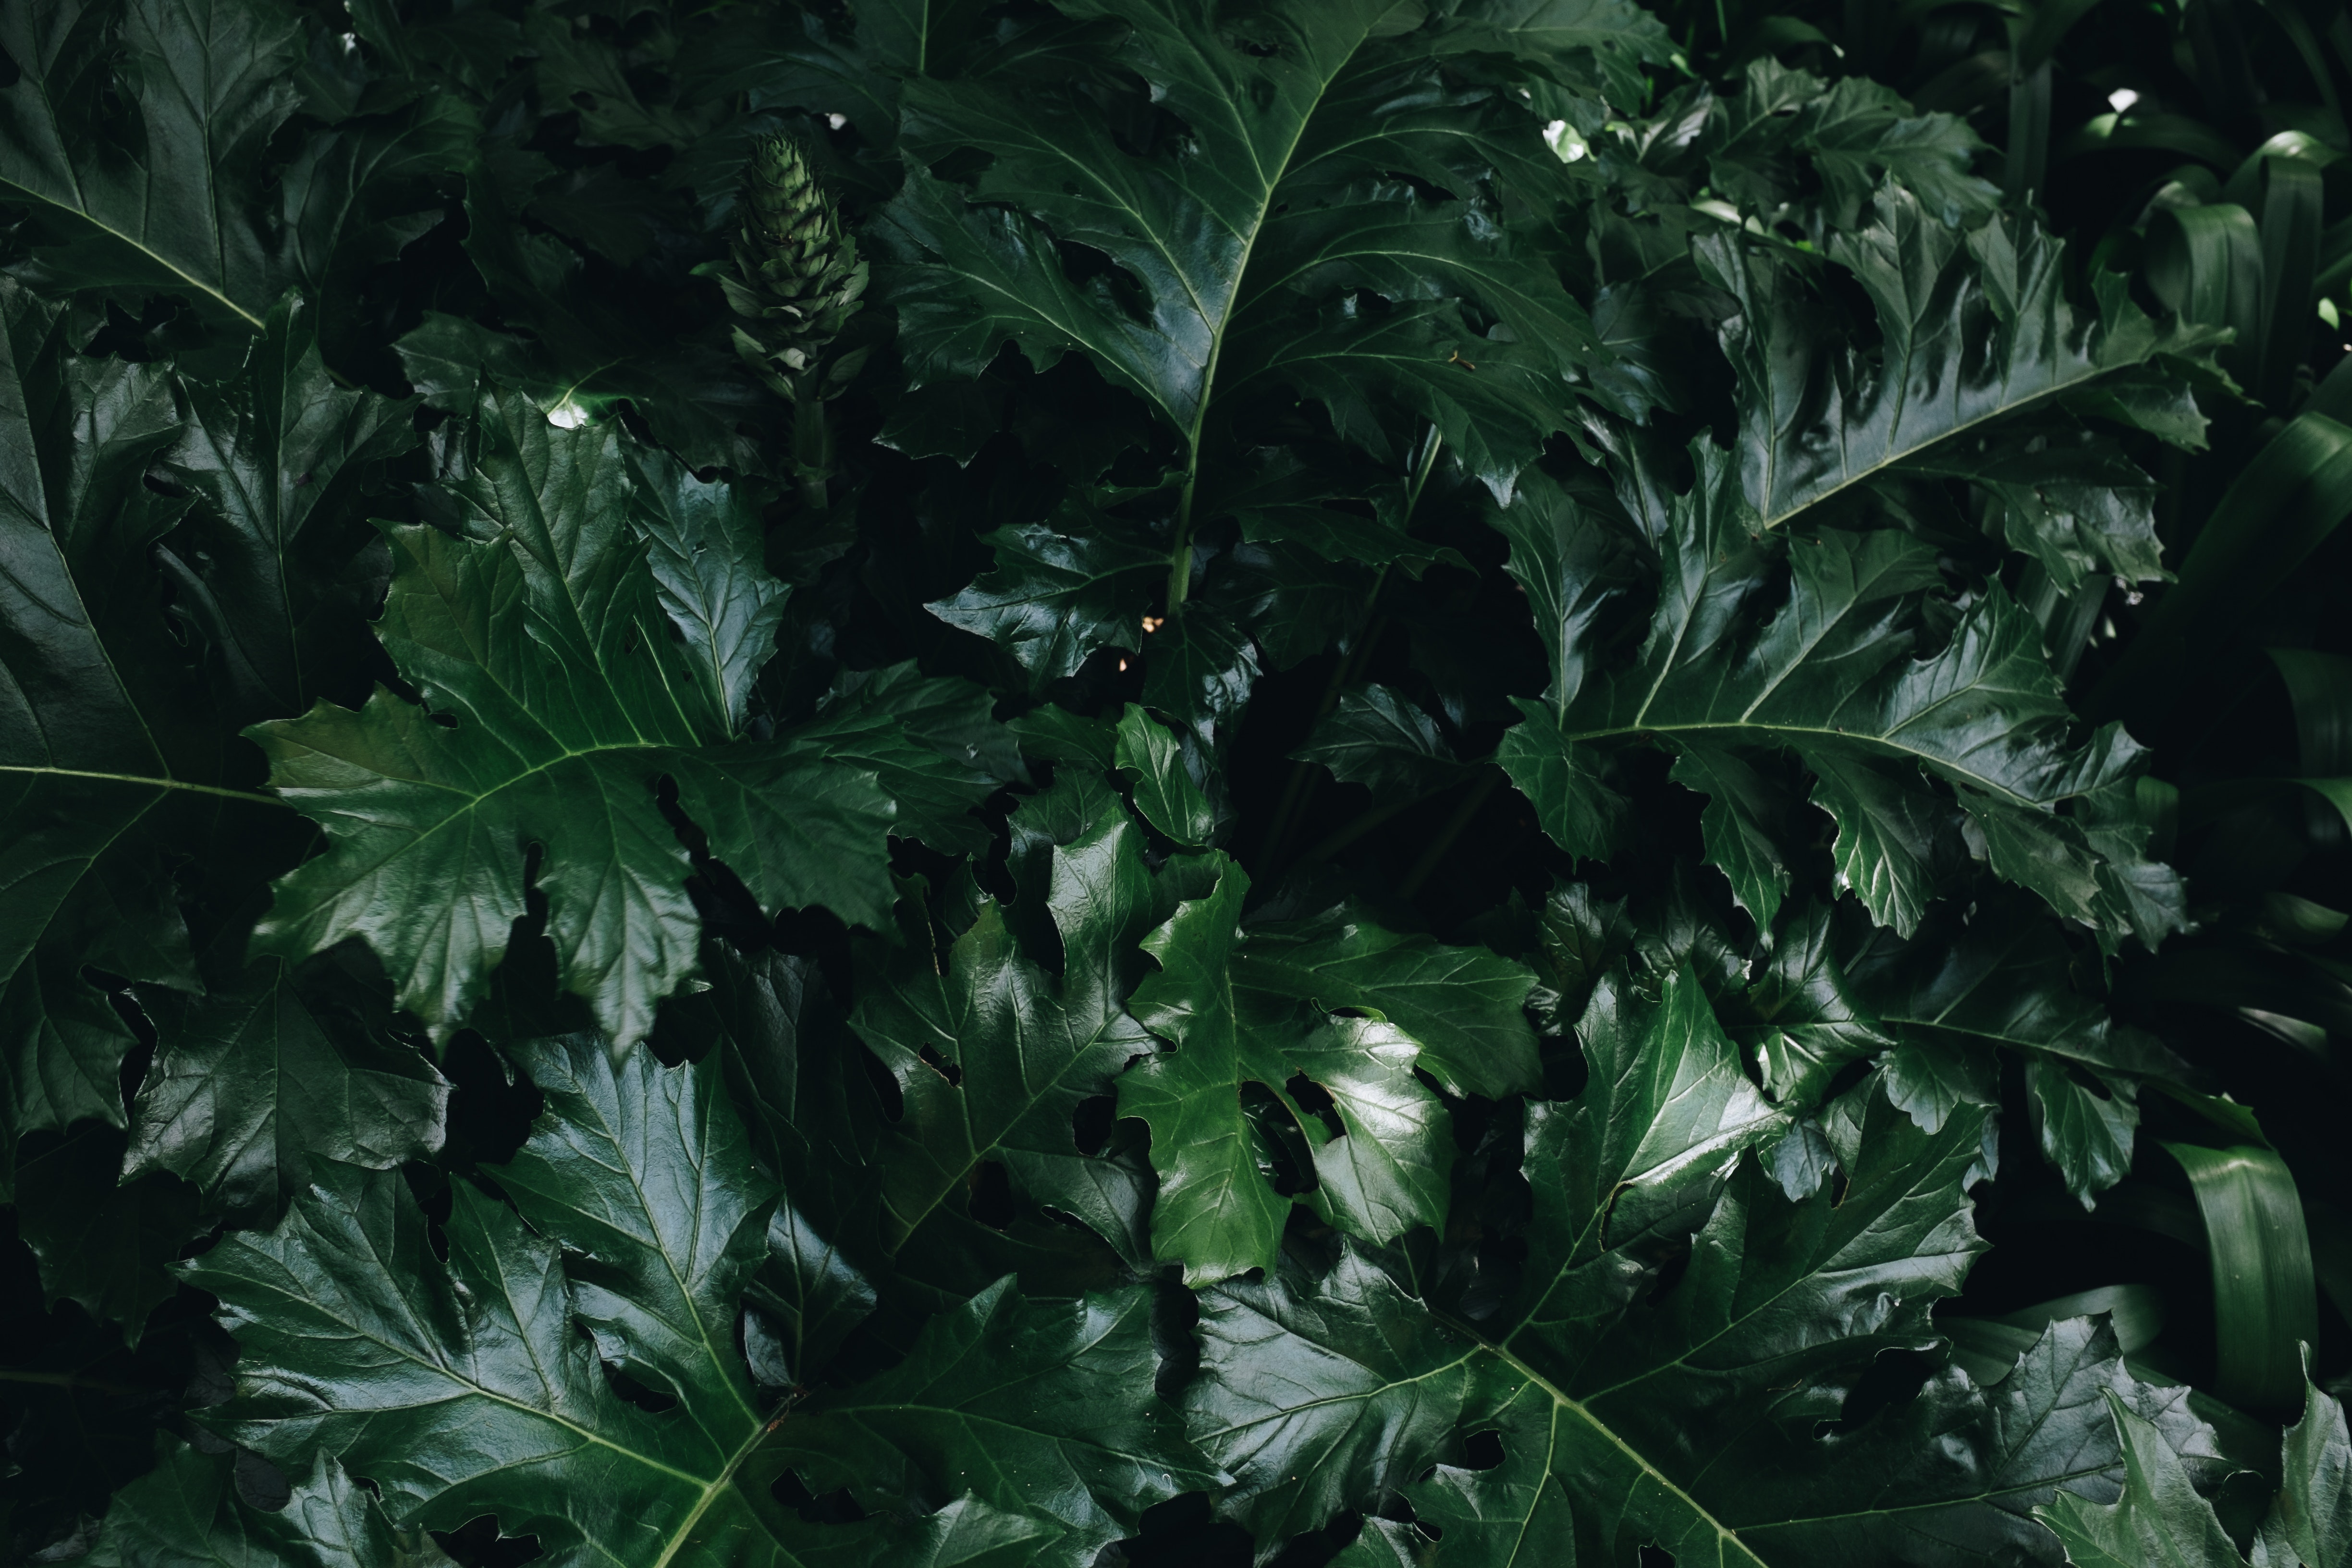
leaf, flower, vegetation, plant, terrestrial plant, botany, jungle, flowering plant, leaf vegetable, rainforest, forest, herb, wildflower, arum family, perennial plant